Iglesia de La Merced, Antigua Guatemala

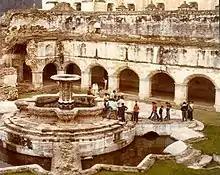
Fountain of los Pescados in 1979.

In Guatemalan Churrigueresque style, this church has two bell-towers. On the façade of the church, in its upper part, there is a sculpture of St. Peter Nolasco, founder of the Mercedarian Order. Below appears Virgin of Mercy and the Mercedarian shield. The stucco and brick sculptures of St. Raymond Nonnatus and St. Pedro Armengol are found on the left side of the façade. St. Peter Pascual and St. Mary de Cervellione, the first Mercedarian nun, are on the right side.